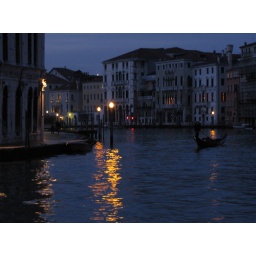
view of the water near the Rialto bridge